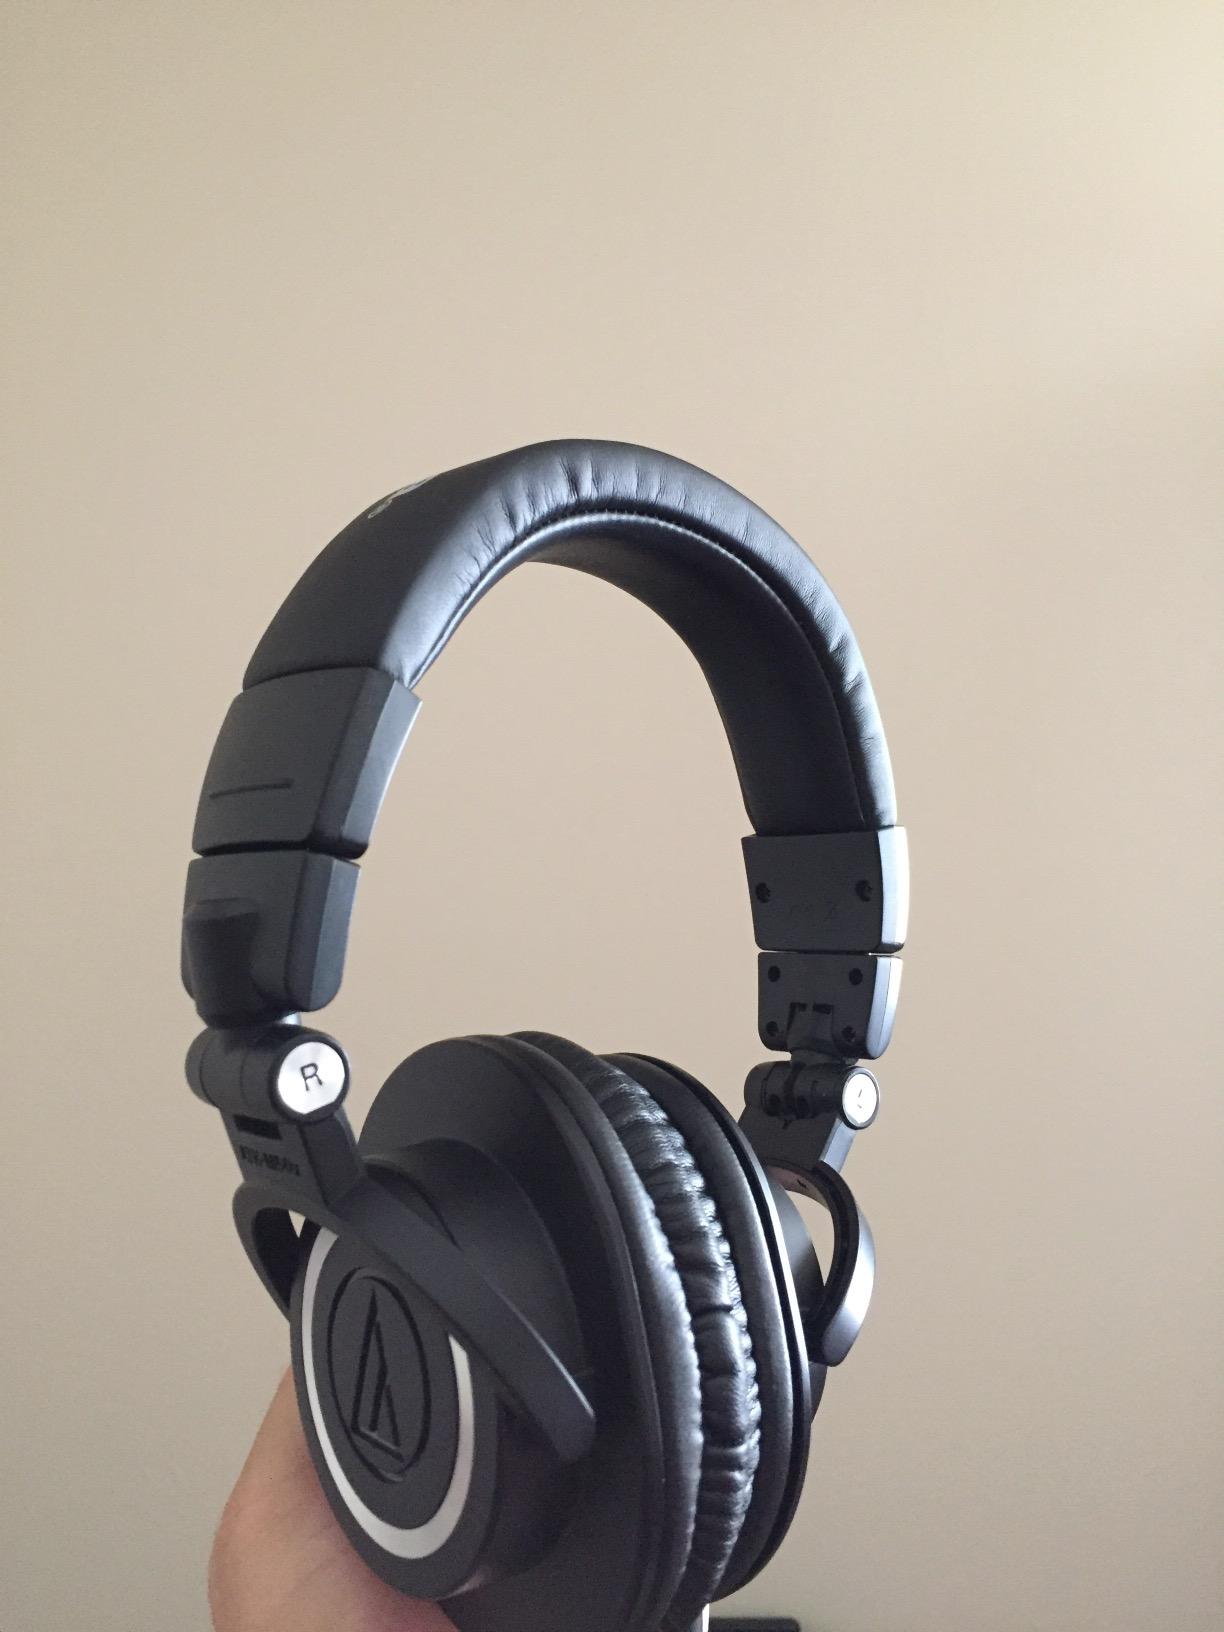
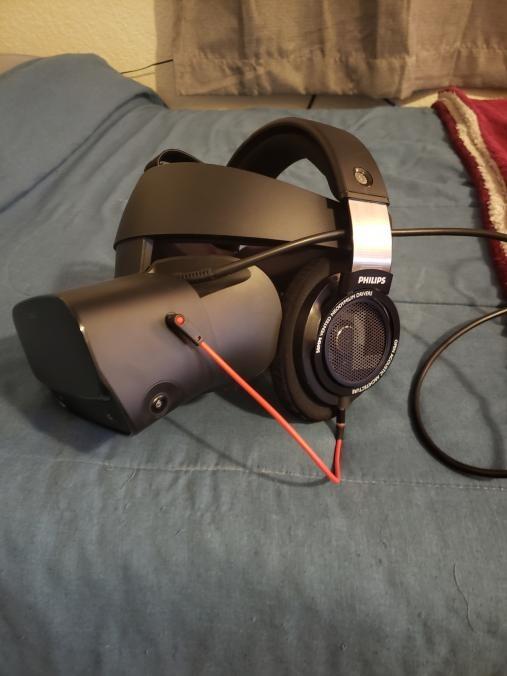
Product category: headphones
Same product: no